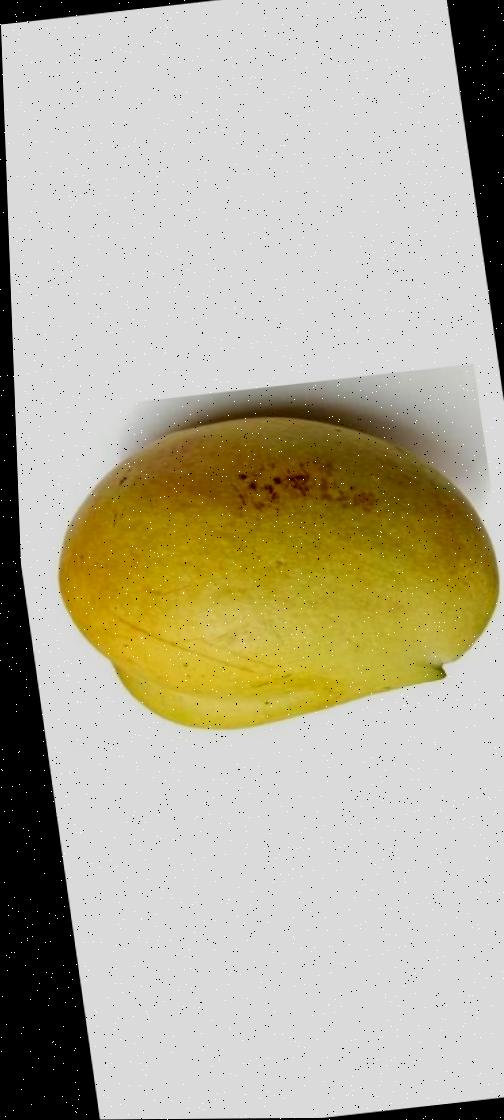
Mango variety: Bari-11